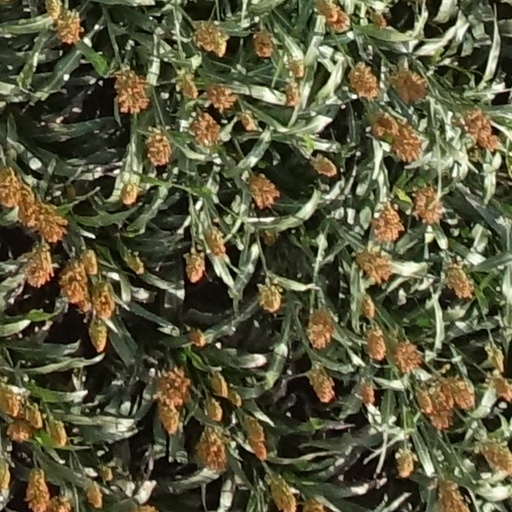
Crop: sorghum